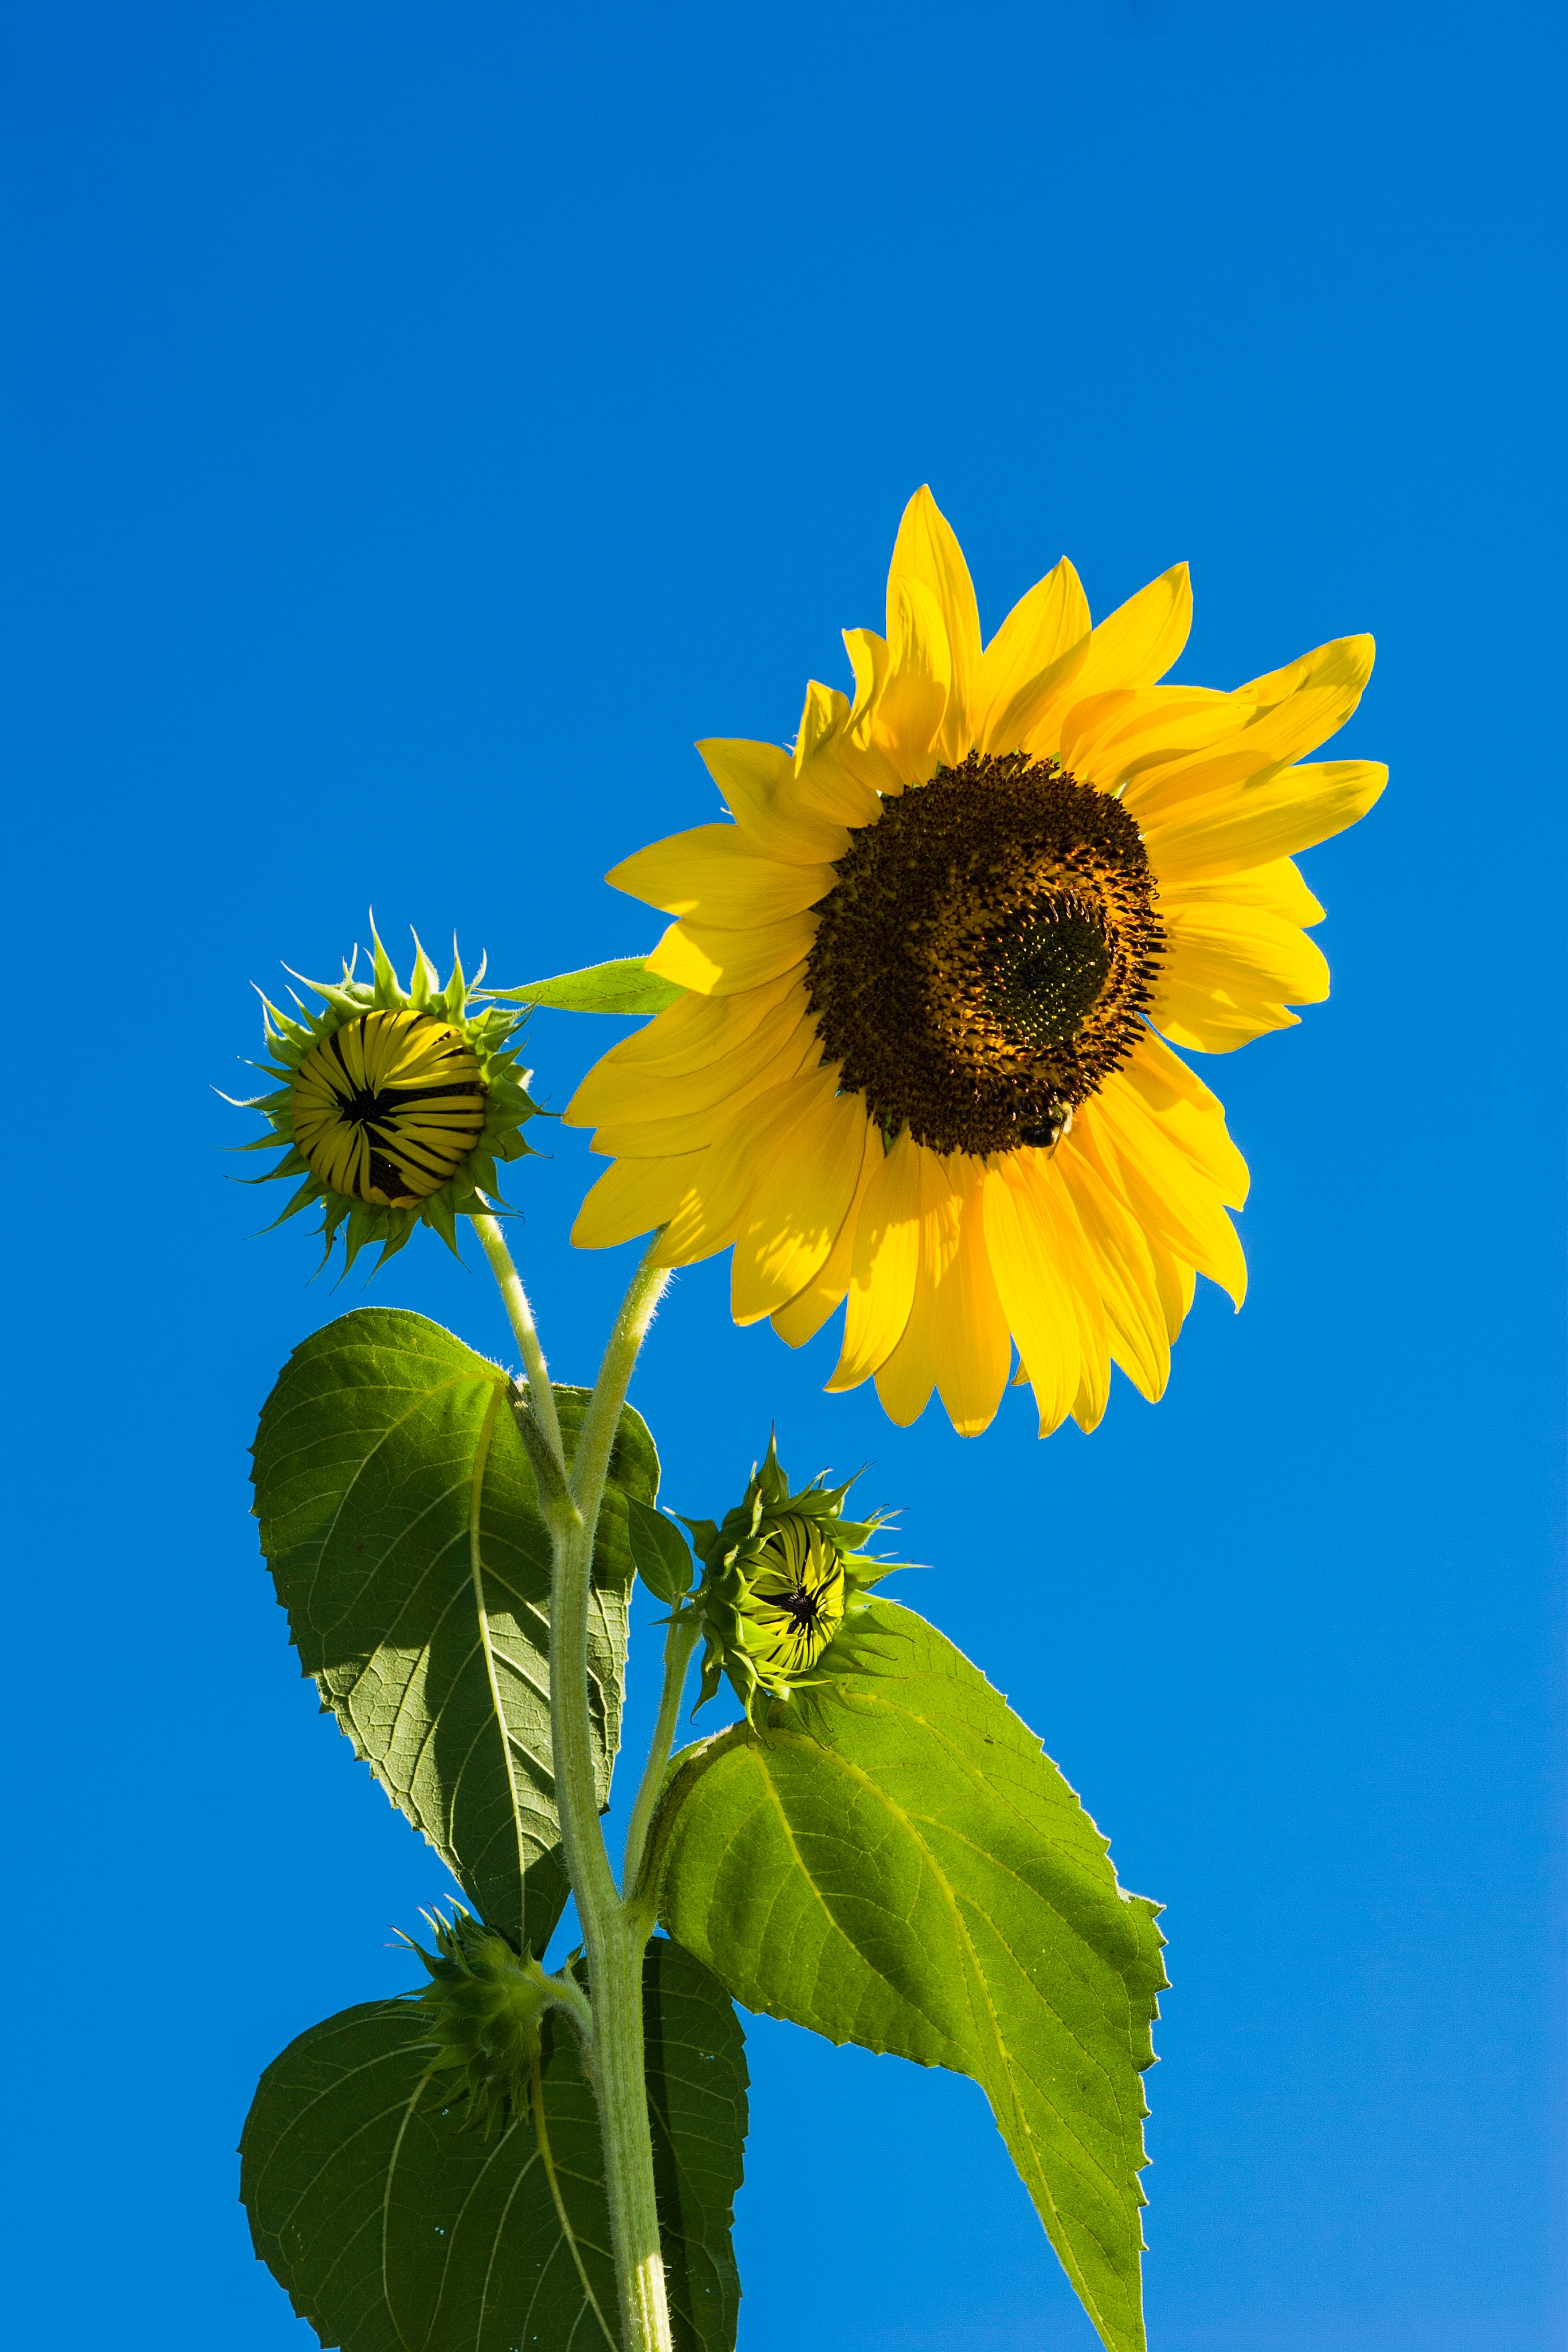
nature, outdoor, blossom, plant, sky, sun, field, flower, petal, summer, floral, pollen, spring, green, color, blooming, blue, yellow, garden, botanical, sunflower, sunny, flowering plant, daisy family, asterales, sunflower seed, plant stem, land plant